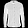
Label: Shirt